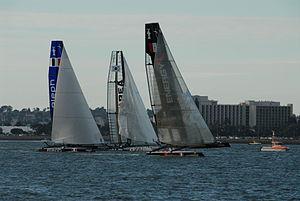
Energy Team est une équipe de course à la voile montée par les deux frères Loïck et Bruno Peyron en vue de la Coupe de l'America 2013. Cette équipe est sponsorisée par l'horloger Suisse Corum et par le fabricant de vêtements de voile Marinepool. Elle est toujours à la recherche d'un budget pour la Coupe.
L'AC45 est une classe de catamarans monotypes de 13,45 mètres à ailes rigide. Ce sont des « modèles réduits » des futurs AC72 qui courront la coupe de l'America 2013. Ils sont utilisés pour les America's Cup World Series. Ils sont perçus comme des bateaux très physiques, notamment à cause de leur faible largeur et d'une petite taille de winch. Ils sont strictement monotypes, sauf pour les voiles d'avant. Ils ont ensuite été dotés d'un extension de l'aile rigide pour améliorer leurs performances dans le petit temps.